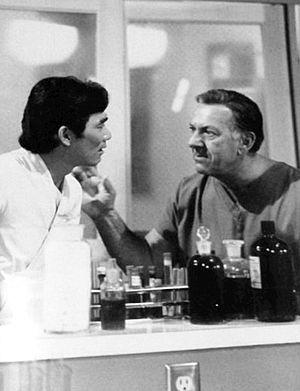
Robert Ito est un acteur canadien né le 2 juillet 1931 à Vancouver au Canada.